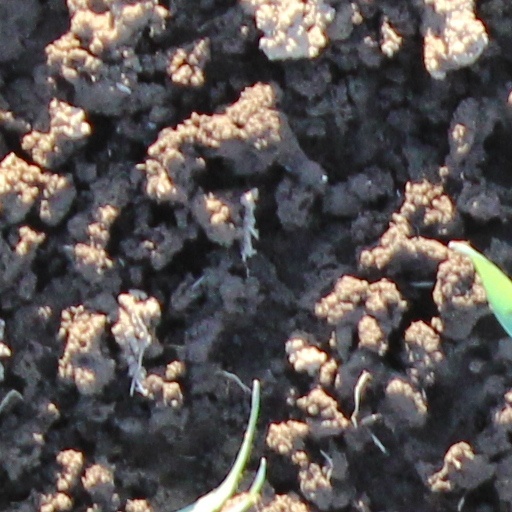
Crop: wheat